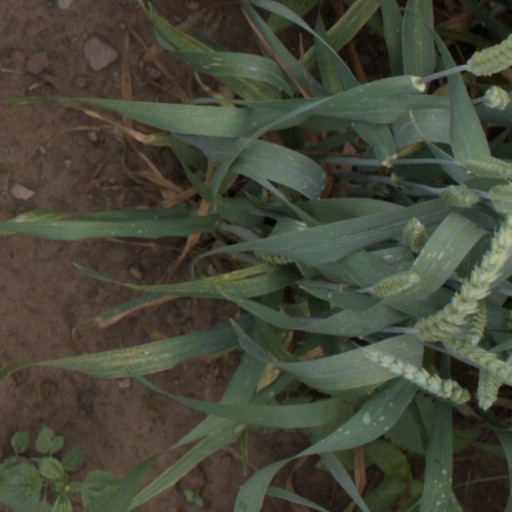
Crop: wheat